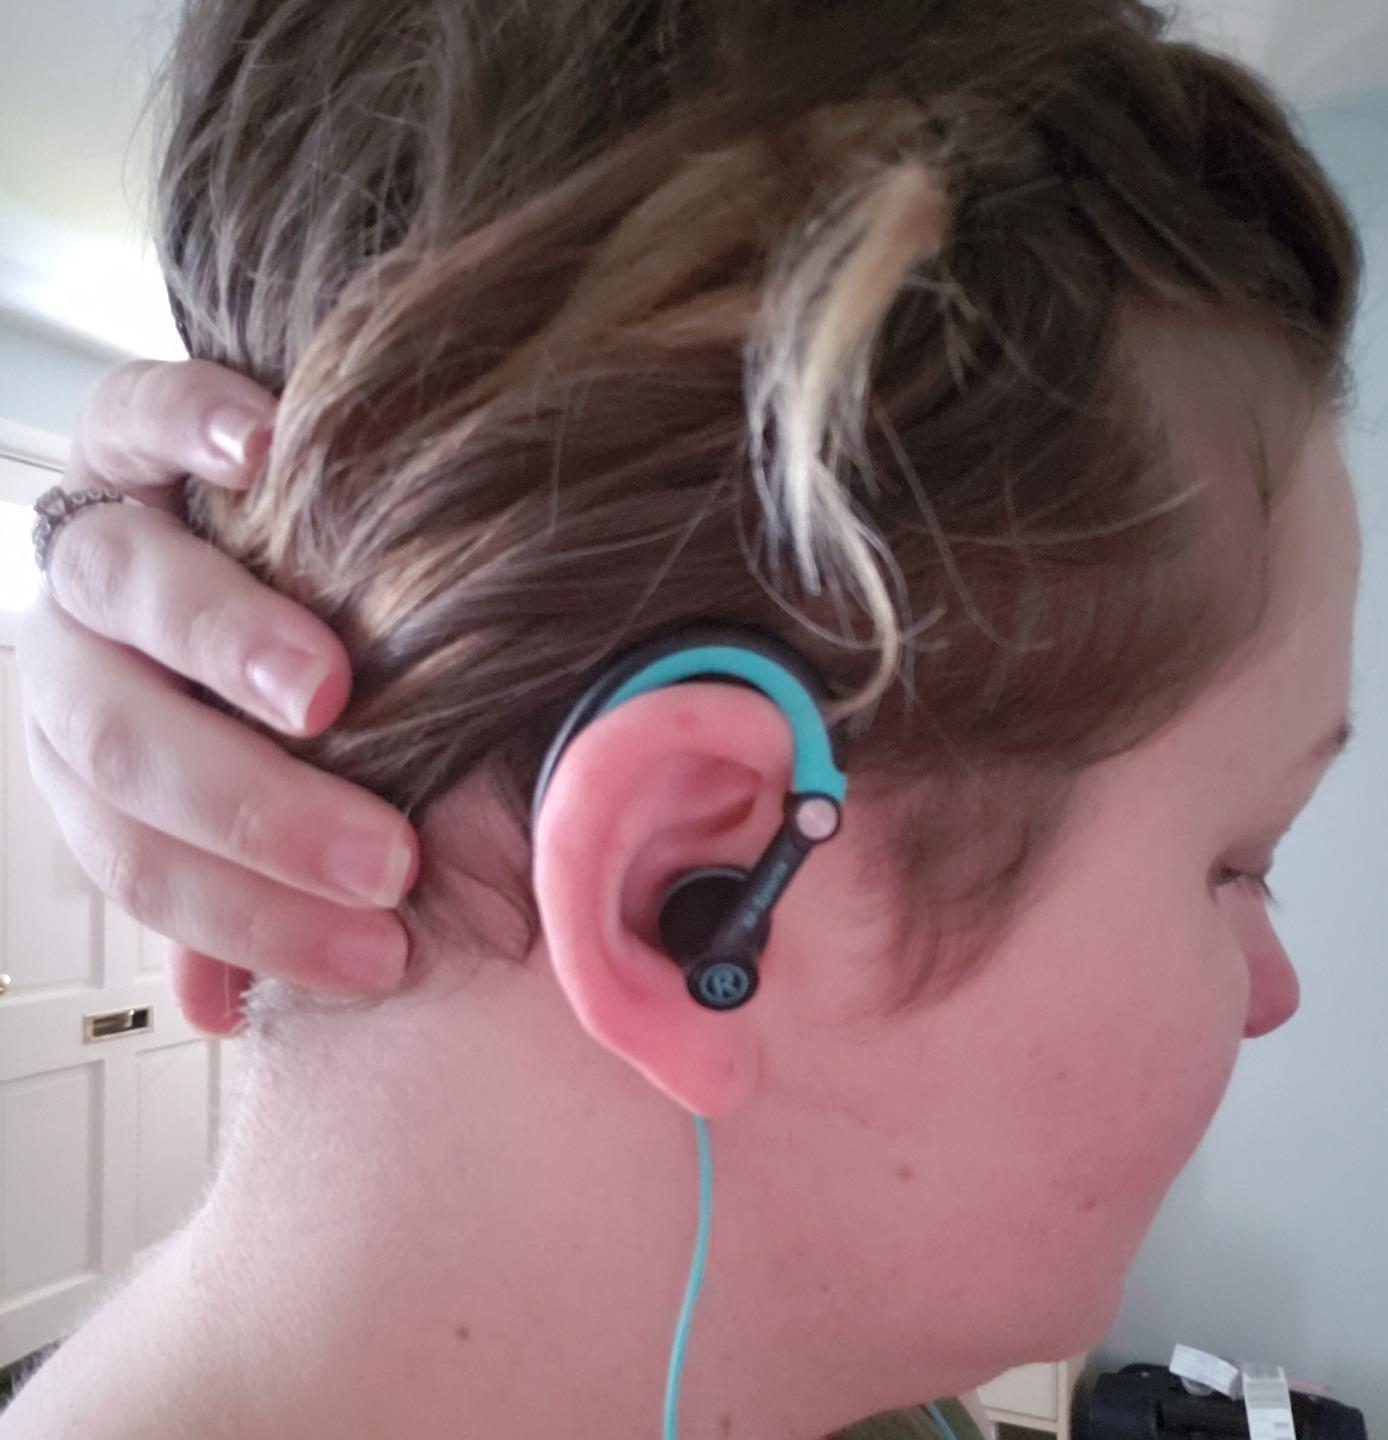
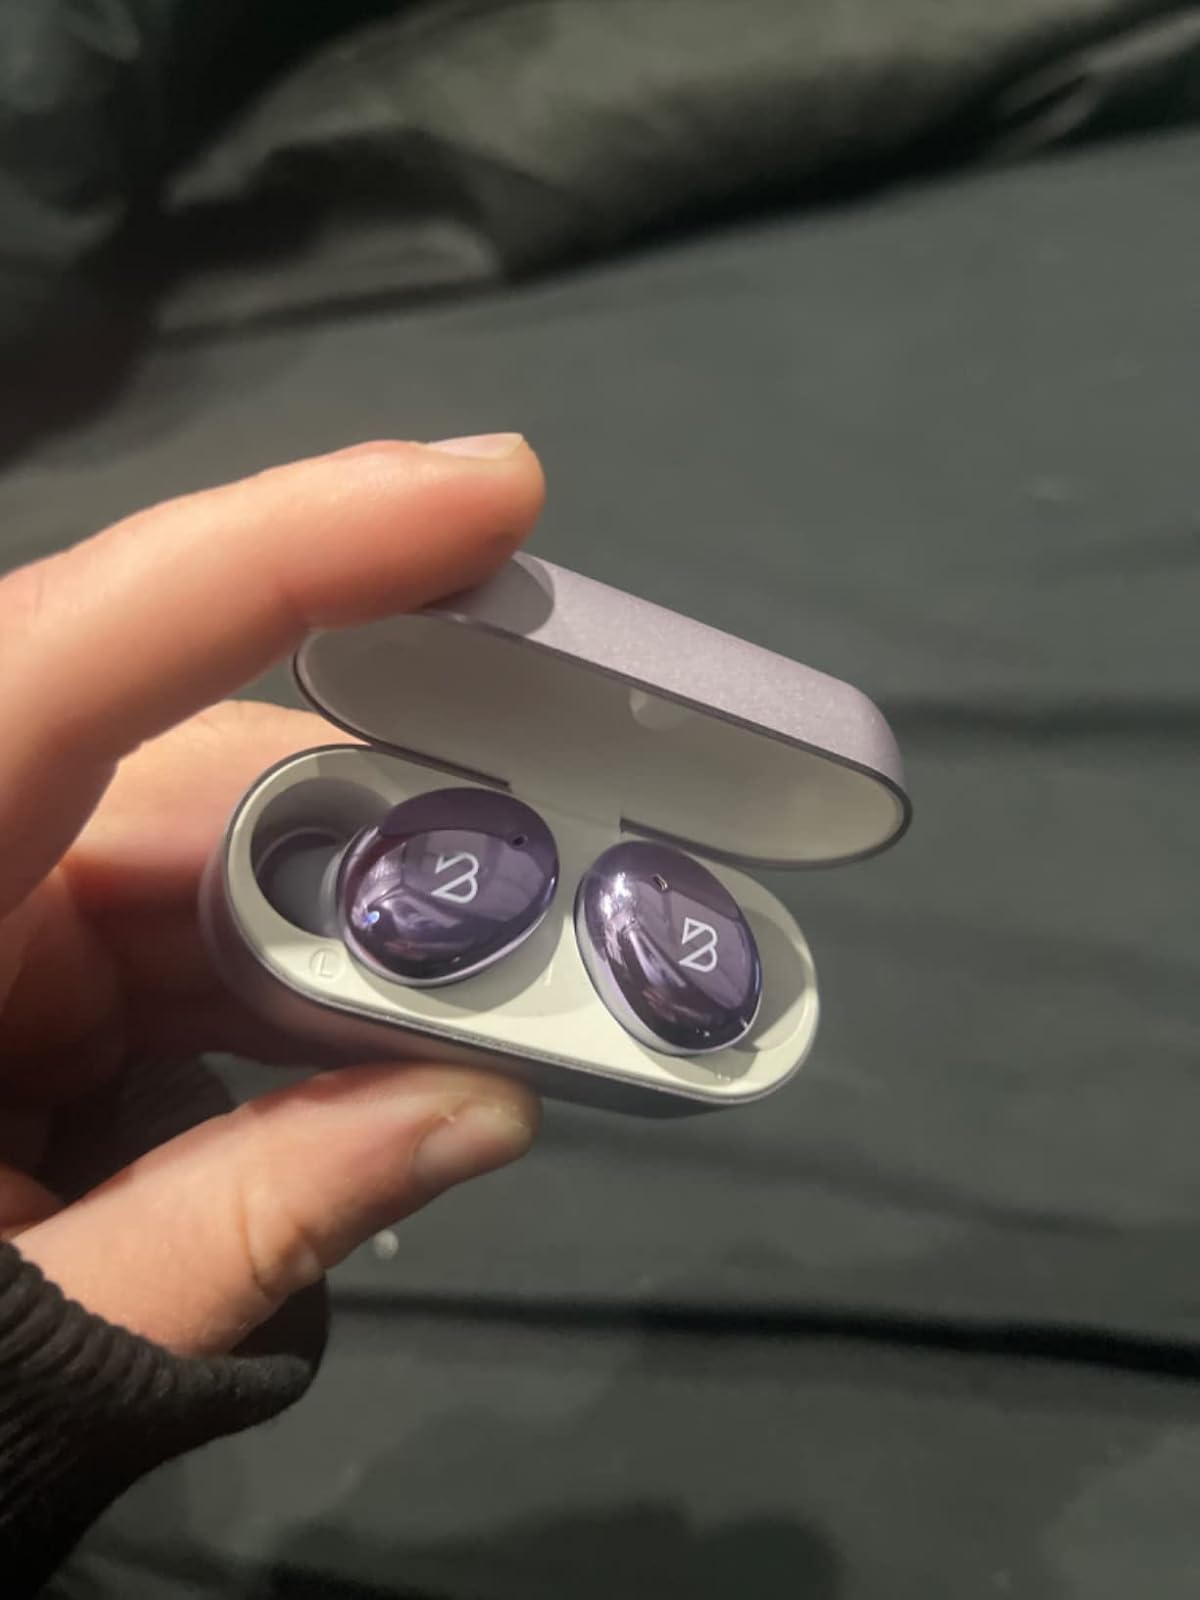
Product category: earbuds
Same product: no